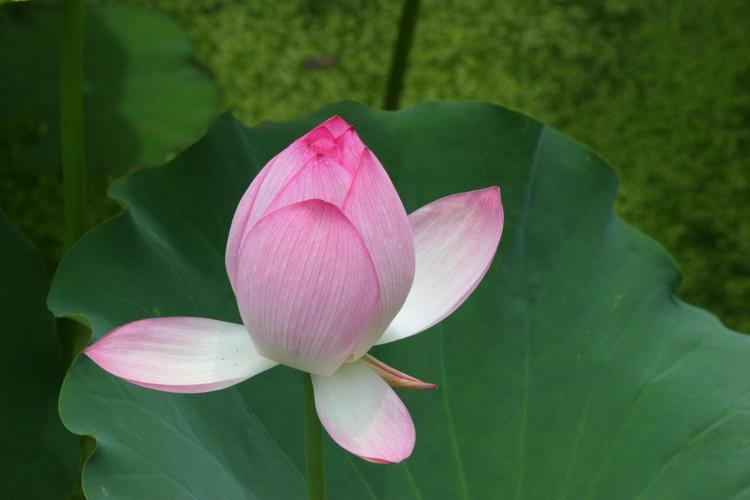
Label: lotus